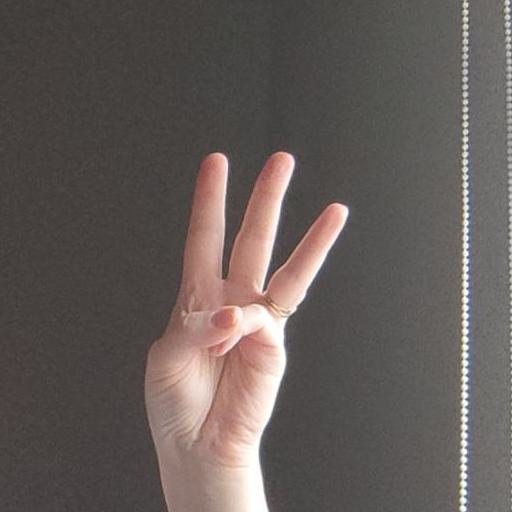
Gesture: three